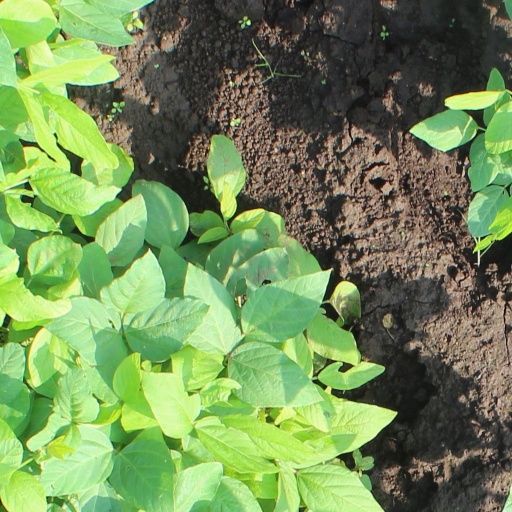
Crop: soybean